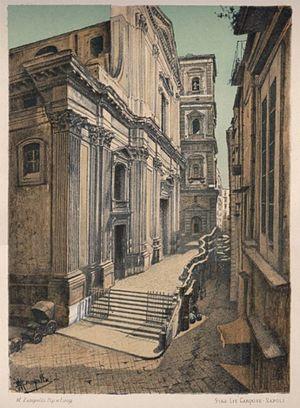
L'église Sant'Agostino alla Zecca ou Sant'Agostino Maggiore est une des plus grandes églises de Naples. Elle est située dans le centre historique de la ville et dédiée à saint Augustin. Elle dépend de l'archidiocèse de Naples.